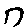
Label: 7